Chris Simms

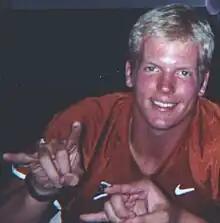
Simms in 2002

Christopher David Simms (born August 29, 1980) is an American sports analyst and former professional football player who was a quarterback in the National Football League (NFL). He was selected by the Tampa Bay Buccaneers in the third round of the 2003 NFL draft after playing college football for the Texas Longhorns.